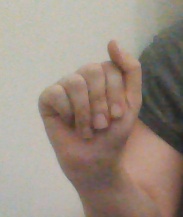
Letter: saad